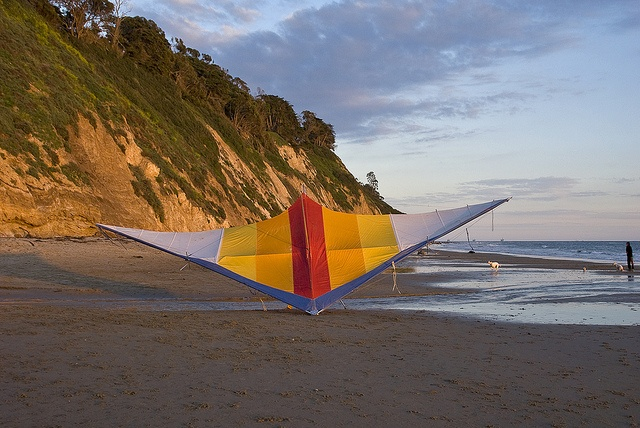
A colorful kite sitting on top of a beach.
A large kite laying on a sandy beach
there is a large kite that is on the beach
The large kite is on the beach near the ocean.
a picture of a hang glider on a beach